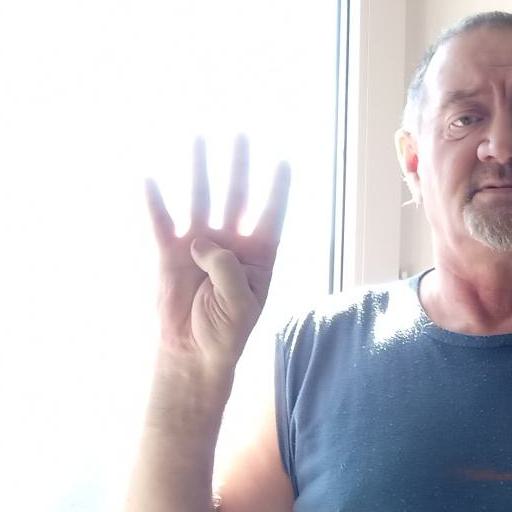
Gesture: four